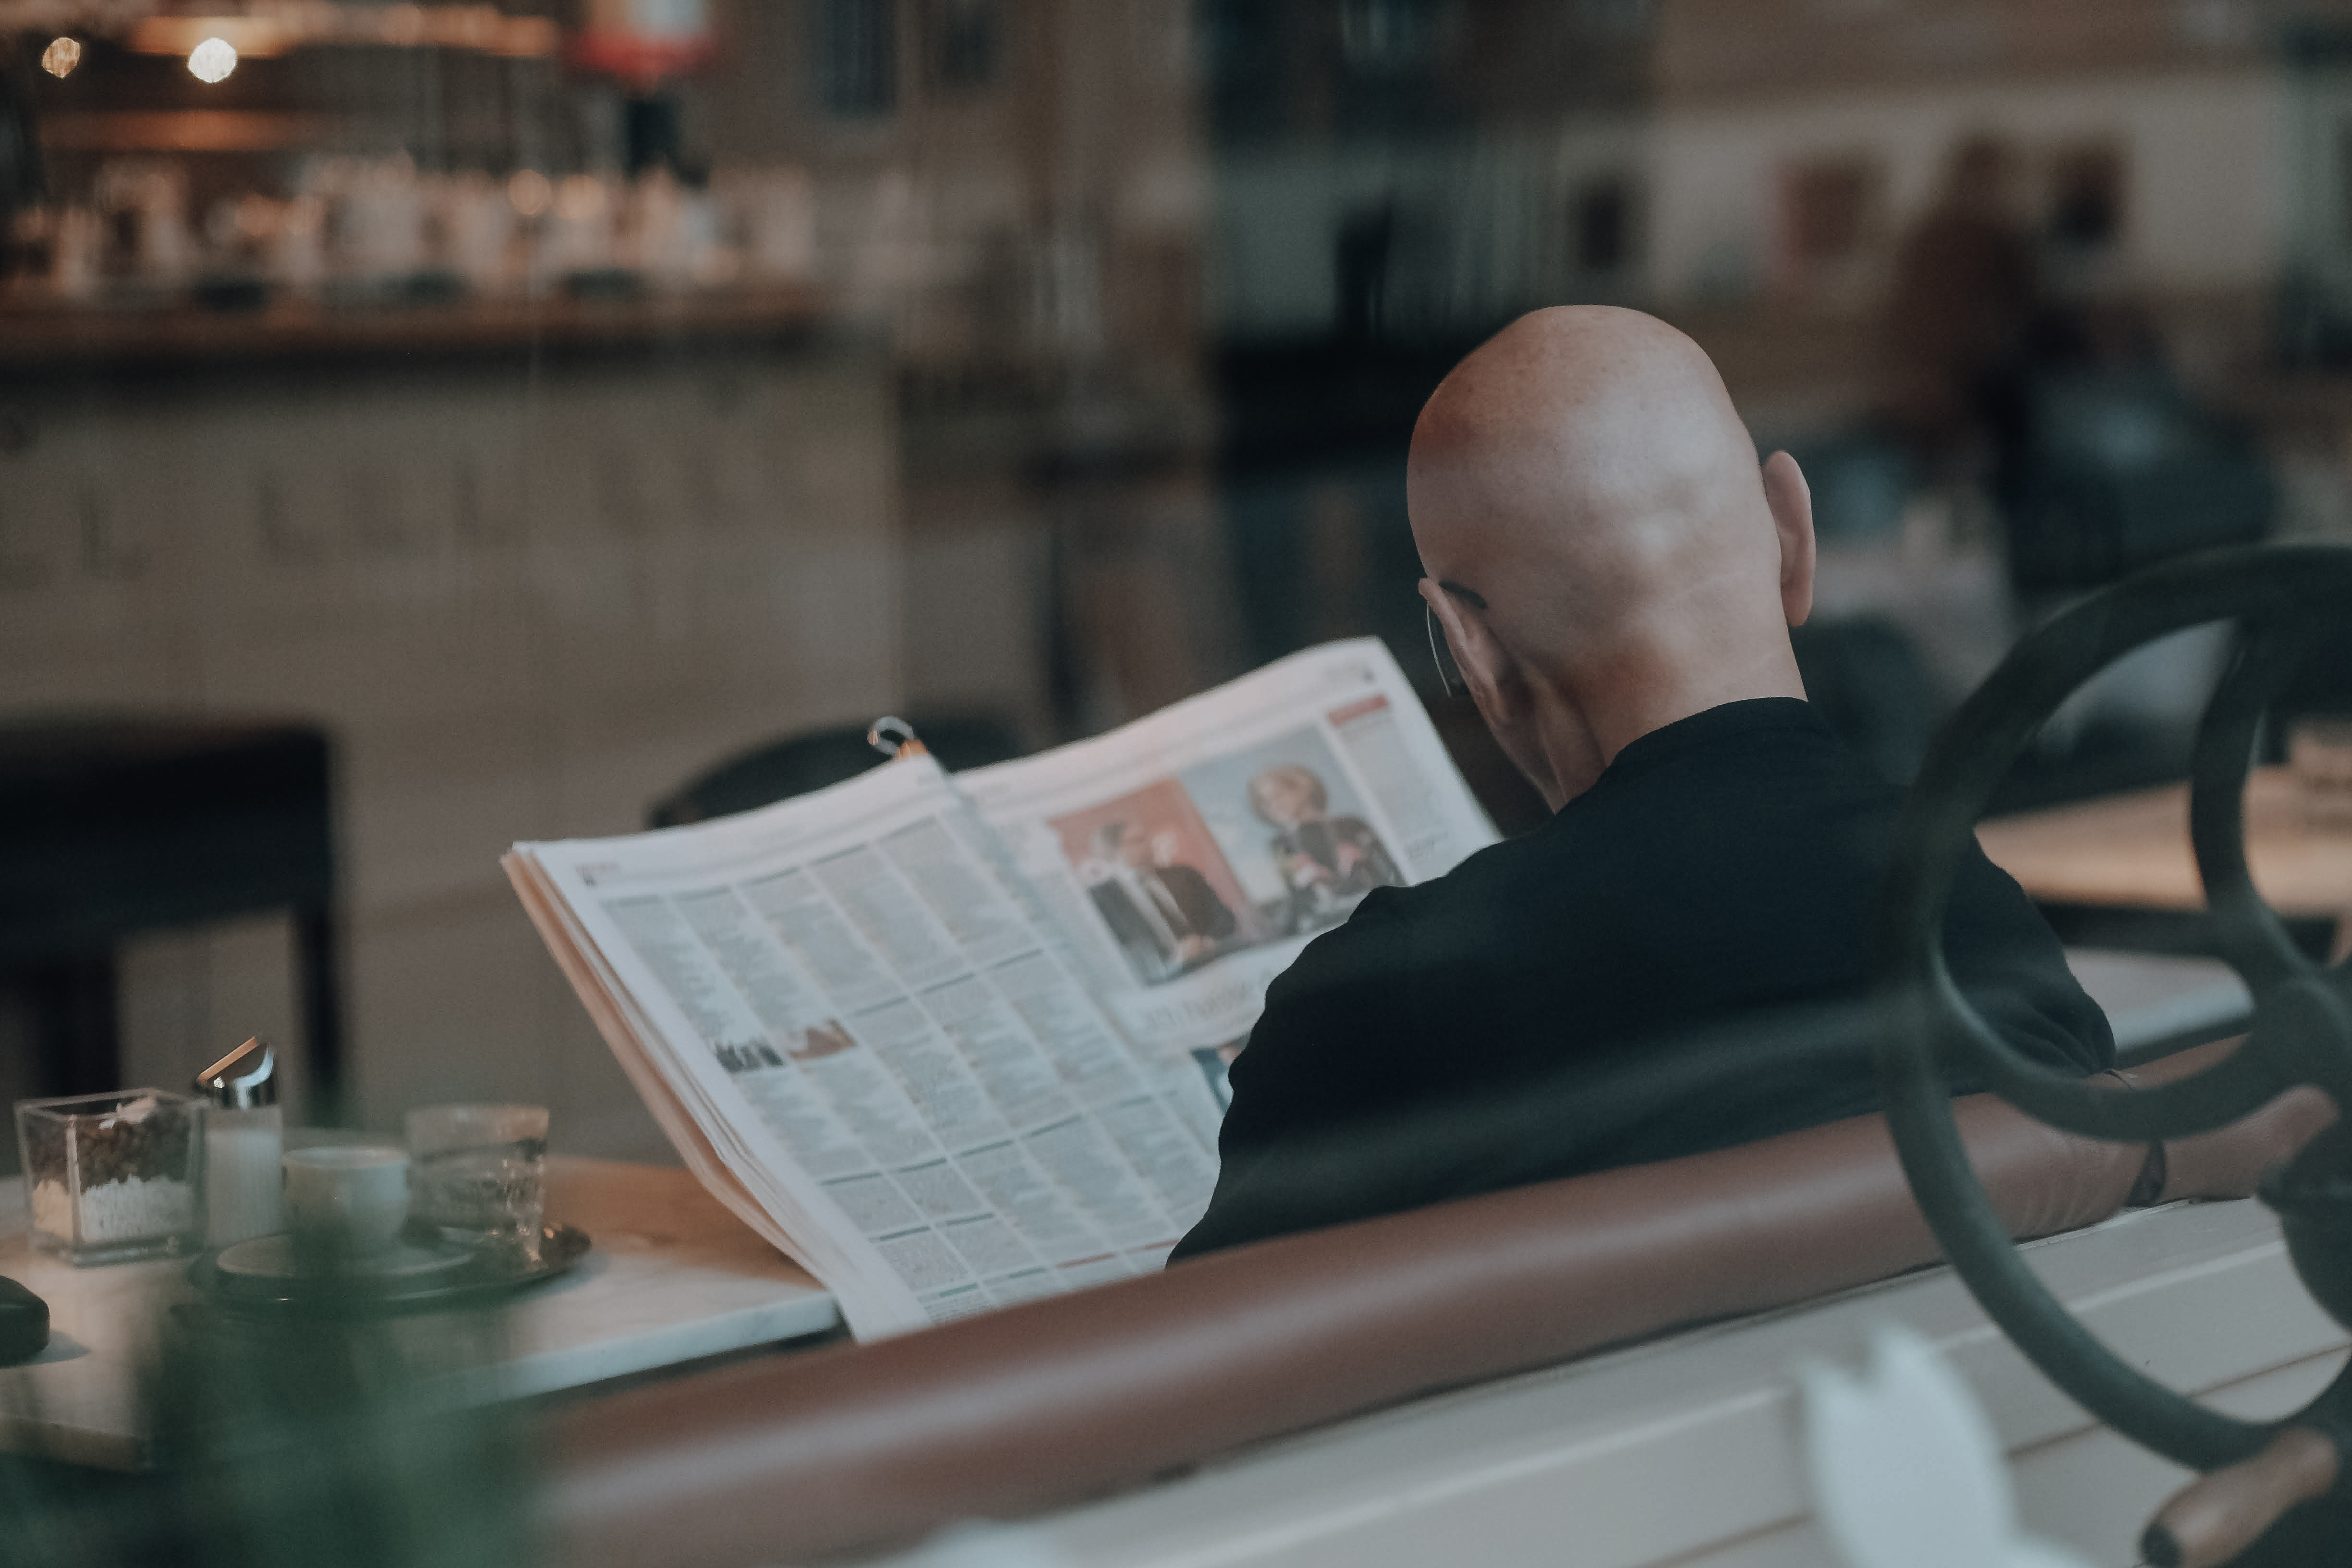
human, infrastructure, reading, street, sitting, road, city, tourism